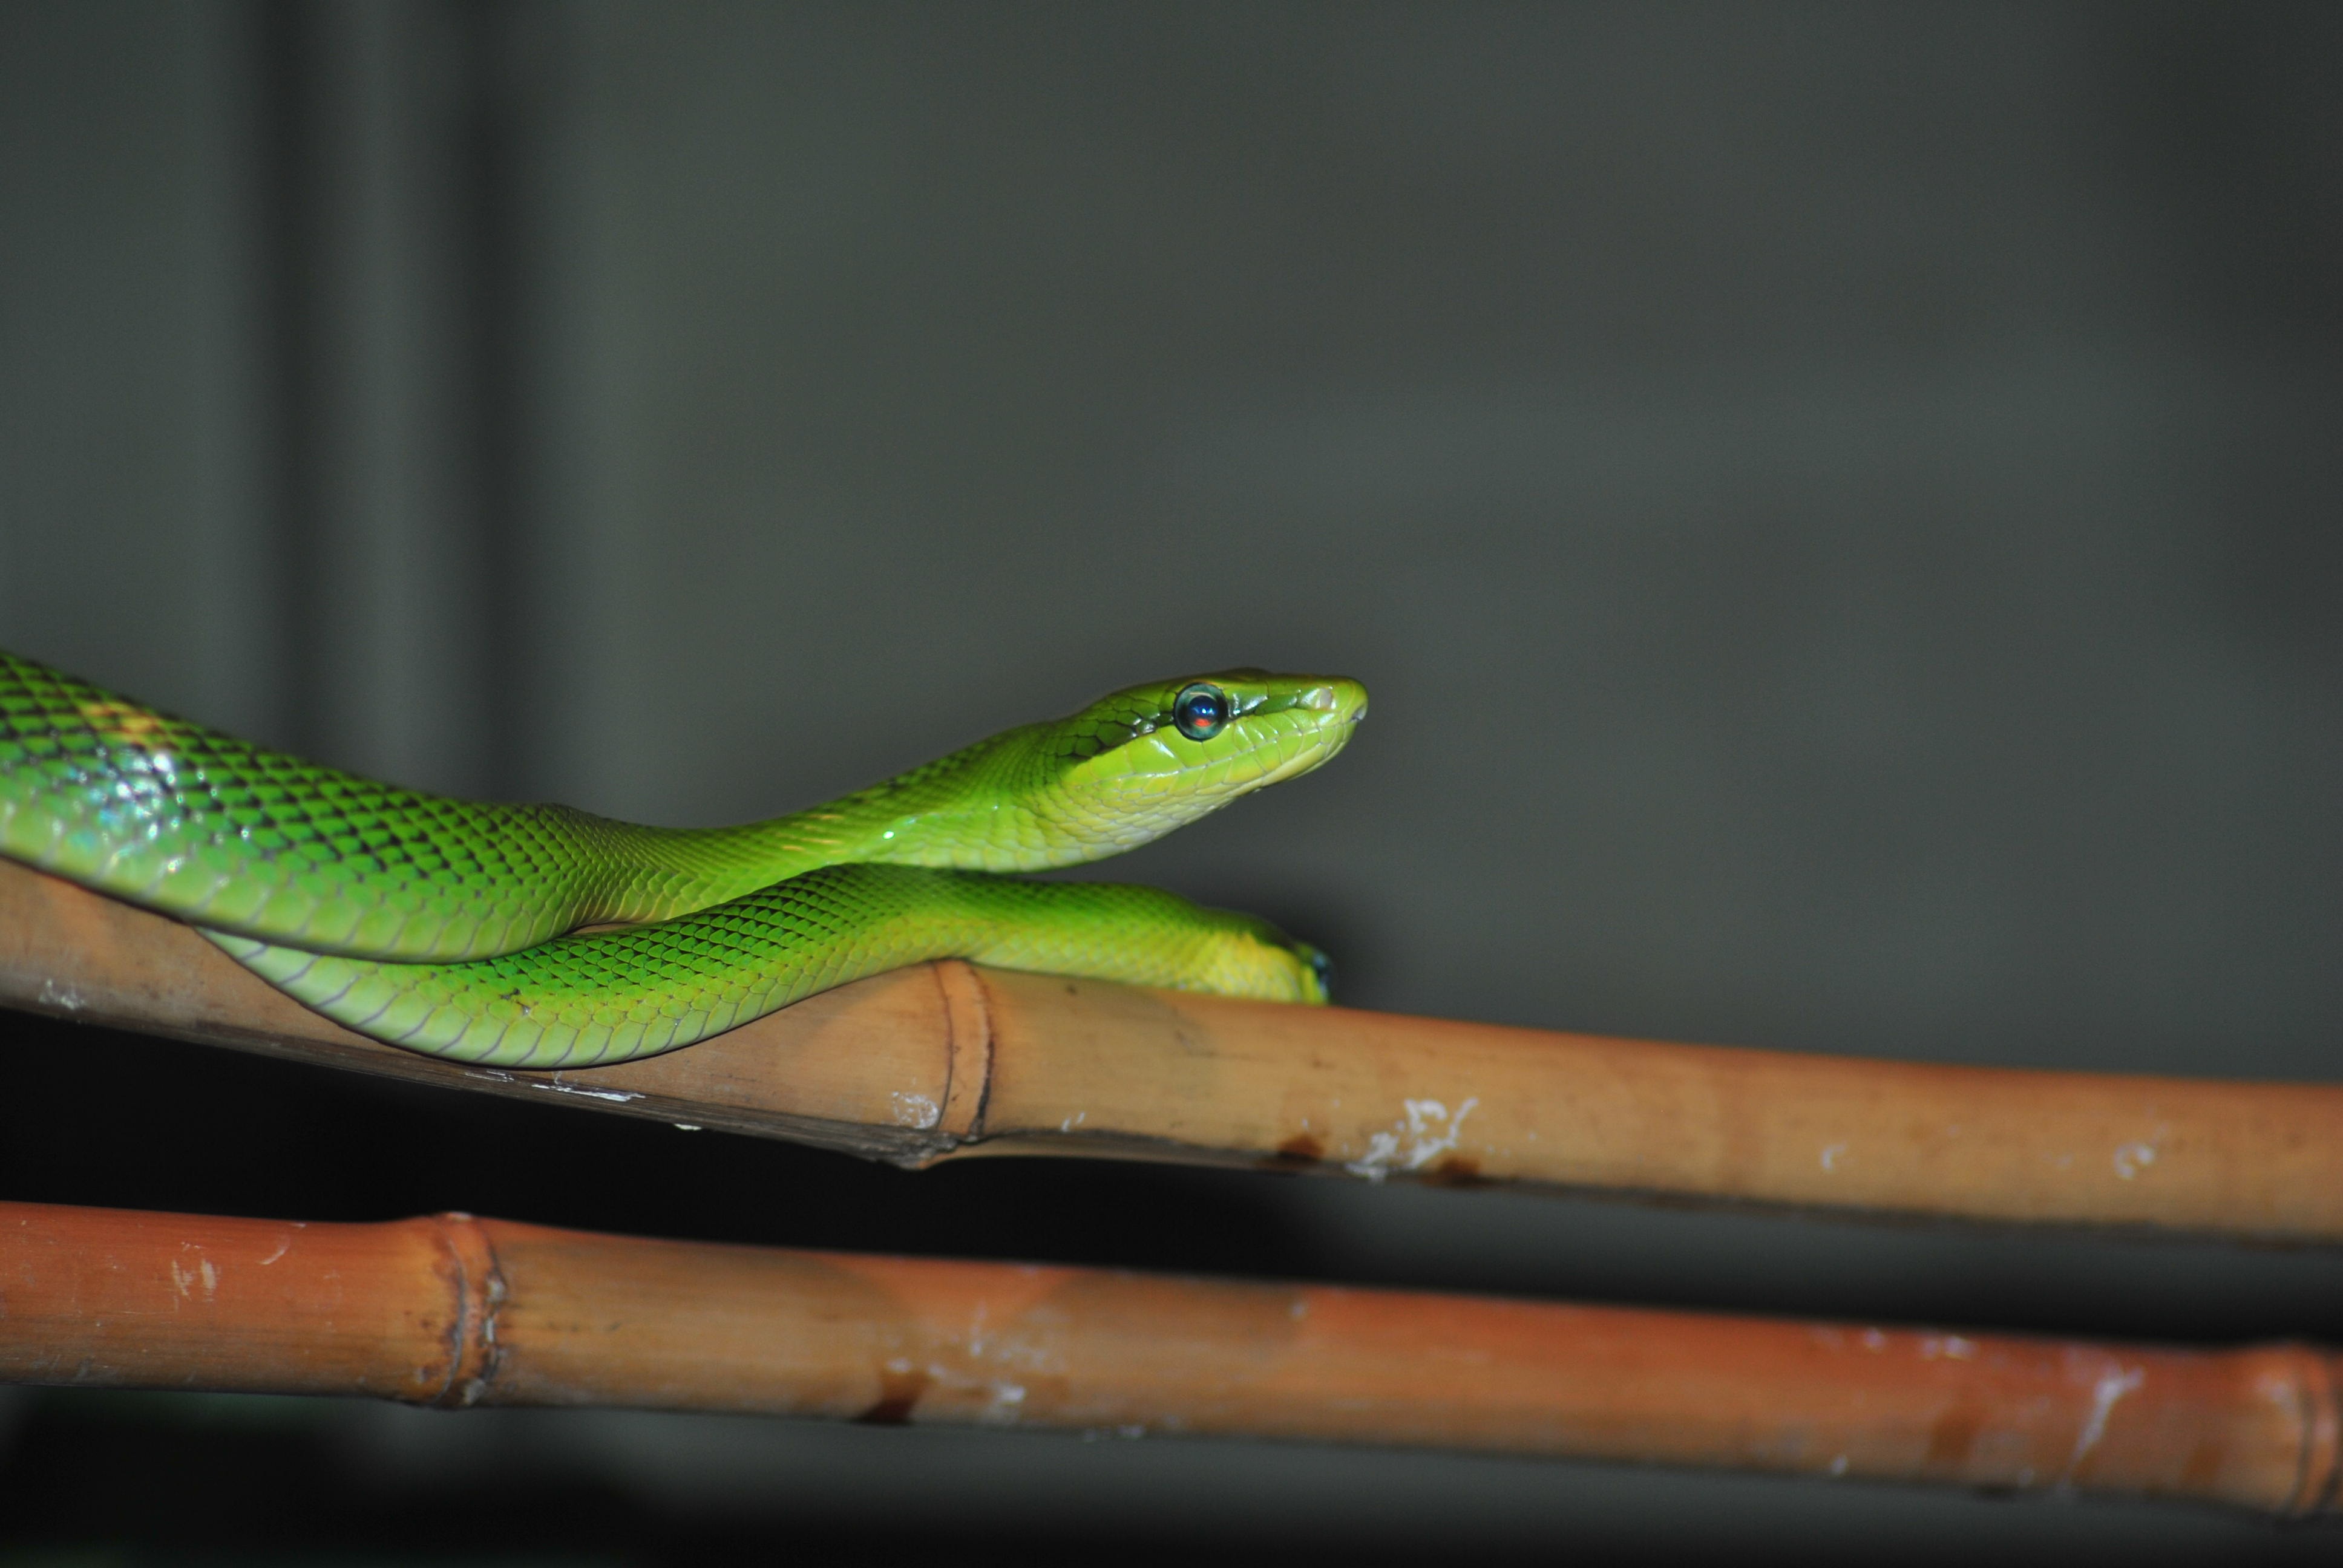
nature, wild, green, reptile, fauna, lizard, gecko, snake, vertebrate, macro photography, dactyloidae, scaled reptile